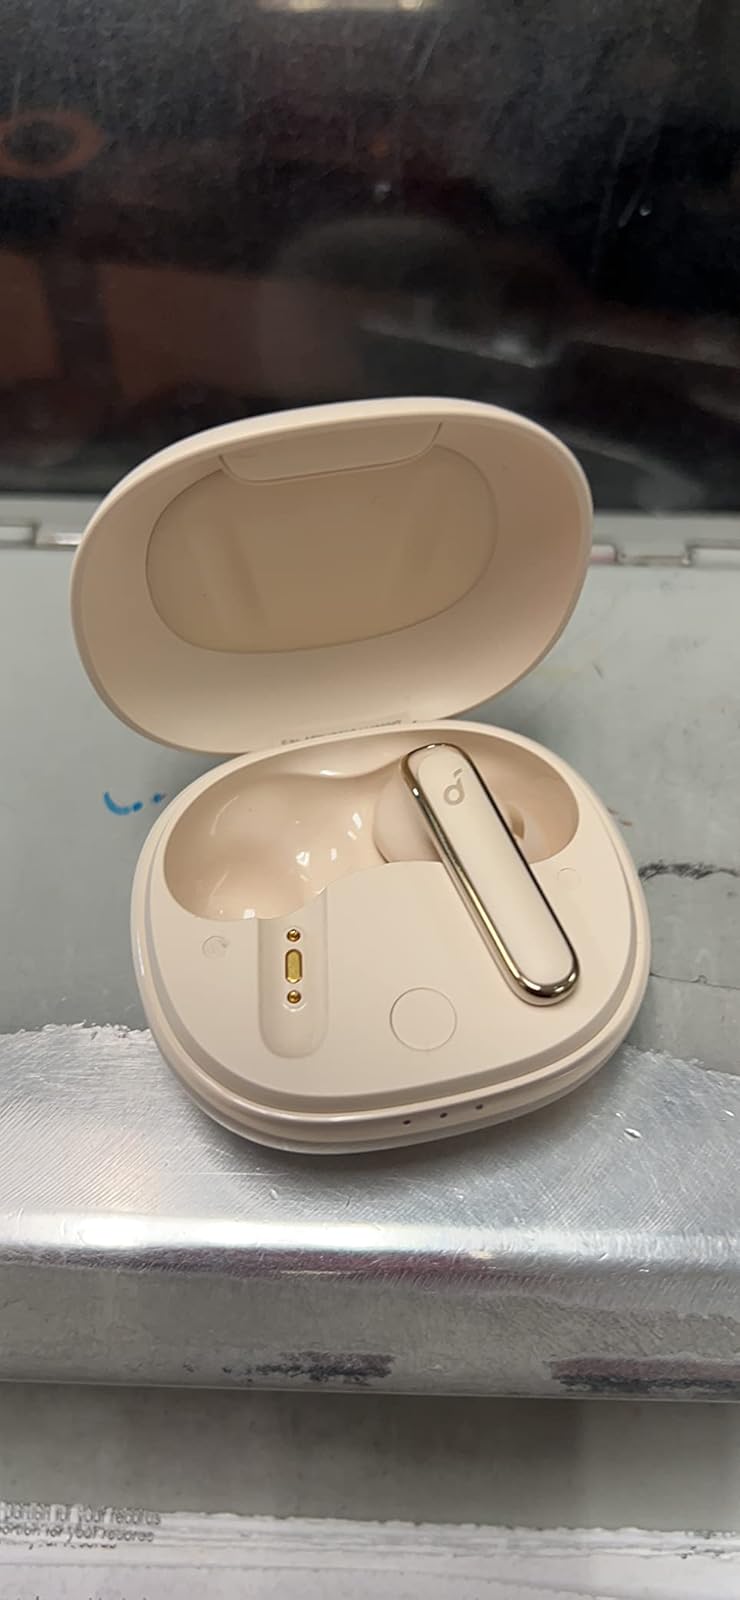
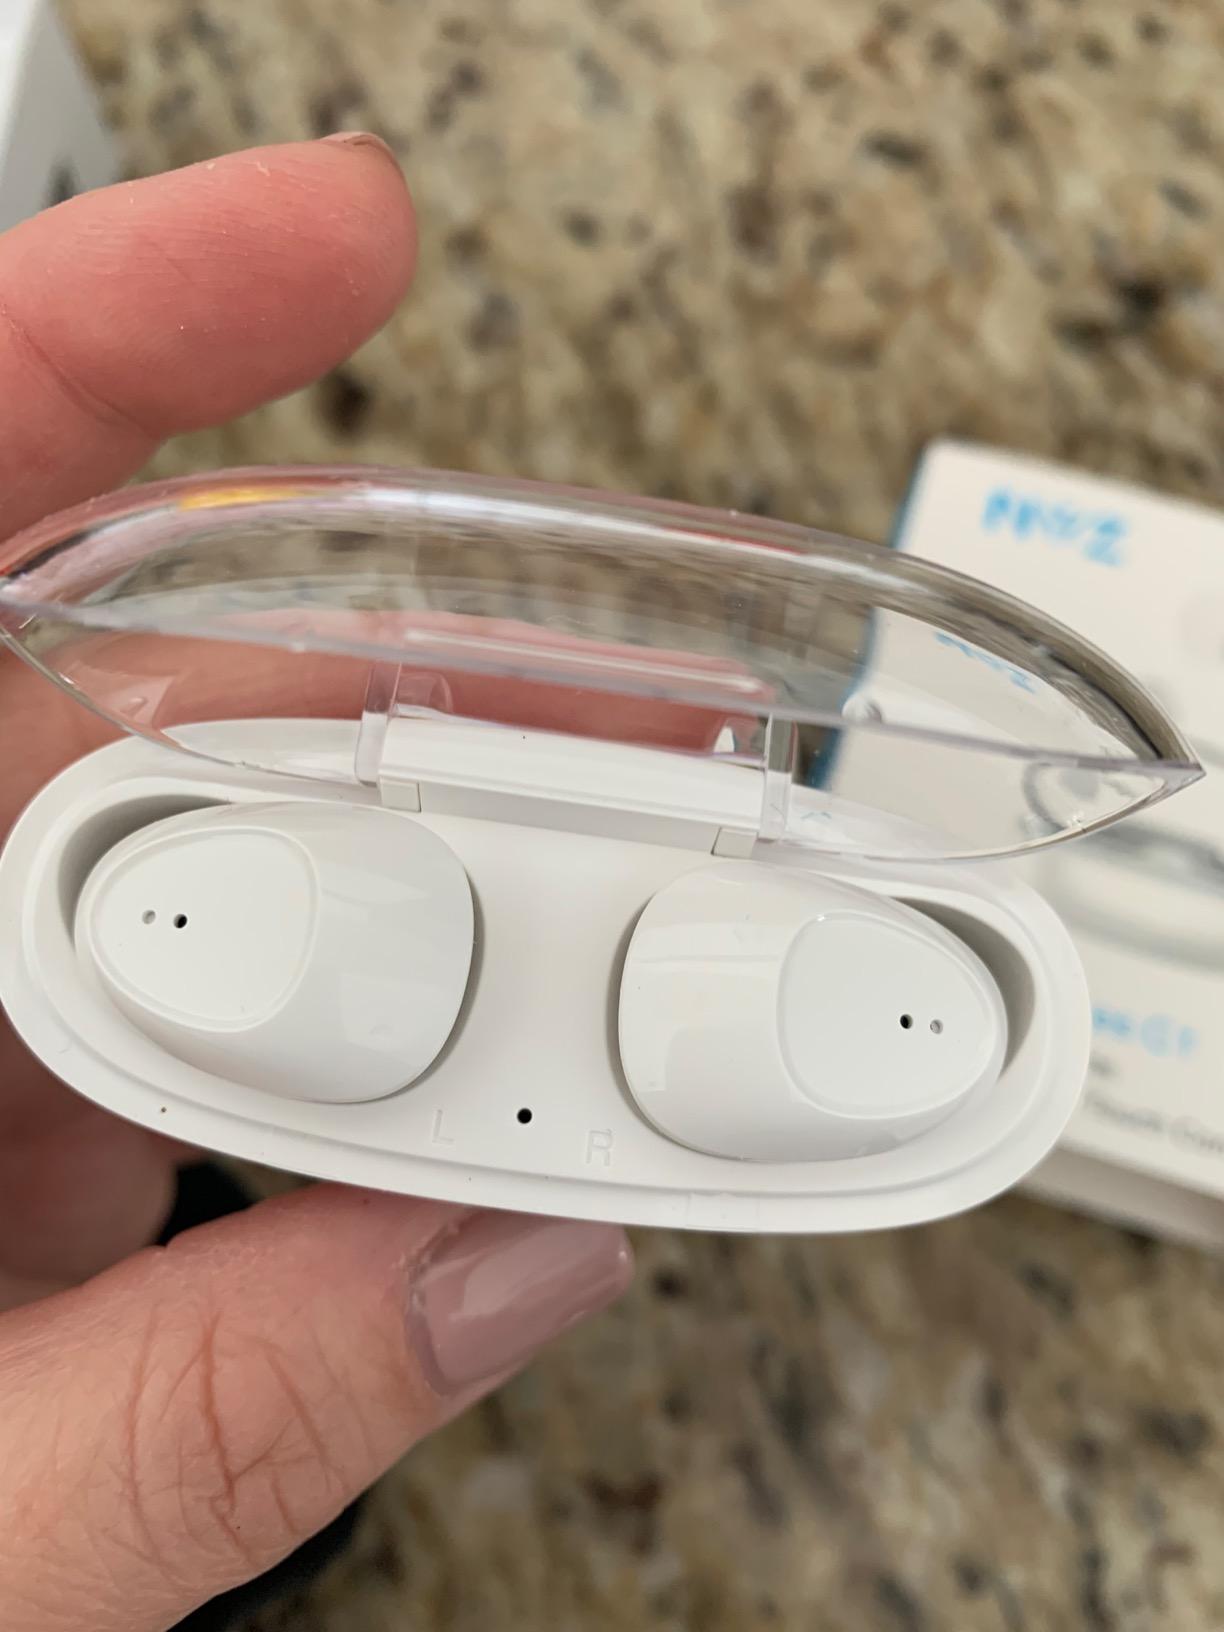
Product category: earbuds
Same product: no